Minimum interval takeoff

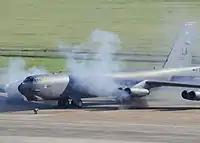
A B-52H starts its engines during a MITO at Barksdale AFB in 2014

Strategic Air Command bomber and tanker crews frequently practiced these drills, as they knew they had to send up the maximum number of planes, in the fastest time possible. This was done to prevent possible obliteration should the base be attacked by nuclear warheads. In theory, the whole procedure had to be done as soon as possible, as there would be minutes to spare in the event of an attack warning. This meant that the aircraft were launched as quickly as twelve seconds between bombers, and fifteen seconds between the tankers.